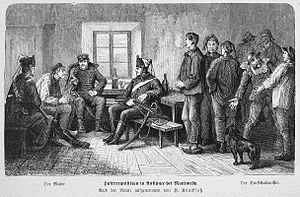
Montmédy [mɔ̃medi] est une commune française située dans le département de la Meuse, en région Grand Est. Montmédy, ancienne capitale du comté de Chiny, fait partie de la Lorraine gaumaise.
Le siège de Montmédy est un épisode de la guerre franco-allemande de 1870. La petite place de Montmédy, dans la Meuse, est assiégée par l'armée de la coalition allemande. Défendue par le 57ᵉ régiment d'infanterie de ligne, la Garde nationale et des éléments d'autres unités, elle capitule le 14 décembre 1870.
De 1870 à 1873, le quart Nord-Est France a subi une occupation par l’armée allemande d’une durée variable, de quelques mois au sud de la Loire, prolongée jusqu'à 3 ans pour certaines parties de l’Est jusqu'au paiement de l'indemnité de 5 milliards de francs exigée par le traité de Francfort.